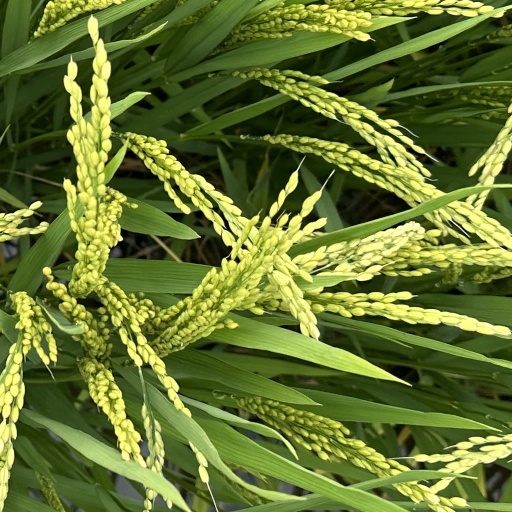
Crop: rice